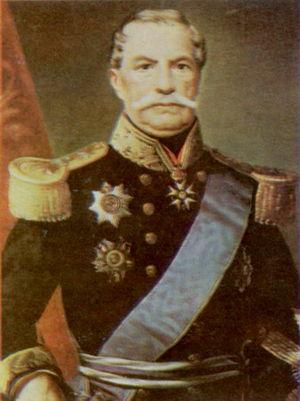
Liste des Premiers ministres et chefs du gouvernement de la Grèce de 1822 à nos jours.
Antonios Kriezis, héros de la Guerre d'indépendance grecque et homme d'État, Premier ministre de 1849 à 1854.